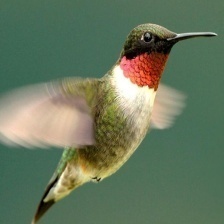
Species: RUBY THROATED HUMMINGBIRD
Scientific name: ARCHILOCHUS COLUBRIS
ImageNet parent category: hummingbird